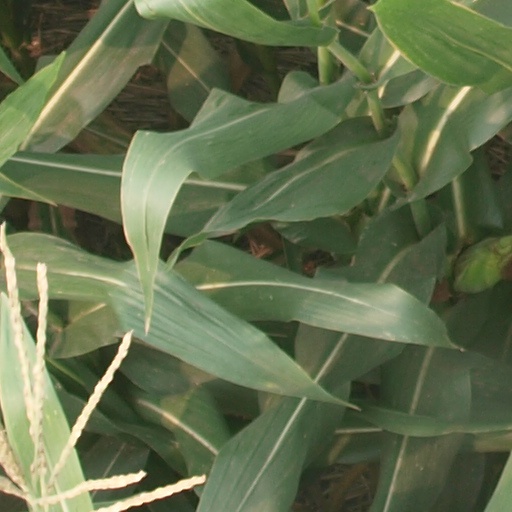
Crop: maize; corn